First Sino-Japanese War

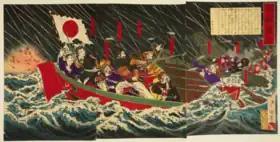
Woodblock print depicting the flight of the Japanese legation in 1882

In 1882, the Korean Peninsula experienced a severe drought which led to food shortages, causing much hardship and discord among the population. Korea was on the verge of bankruptcy, even falling months behind on military pay, causing deep resentment among the soldiers. There was also resentment towards the on the part of the soldiers of the regular Korean army, as the formation was better equipped and treated. Additionally, more than 1000 soldiers had been discharged in the process of overhauling the army; most of them were either old or disabled, and the rest had not been given their pay in rice for thirteen months.